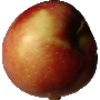
Label: Apple Braeburn 1